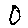
Label: 0